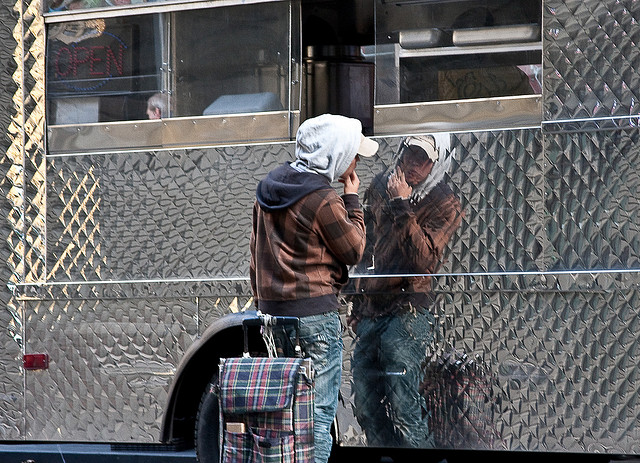
a person looking at themselves in the reflection of a silver wall of truck

A man looks at himself in the reflection of the food truck

A man standing in front of a food truck looking at his reflection.